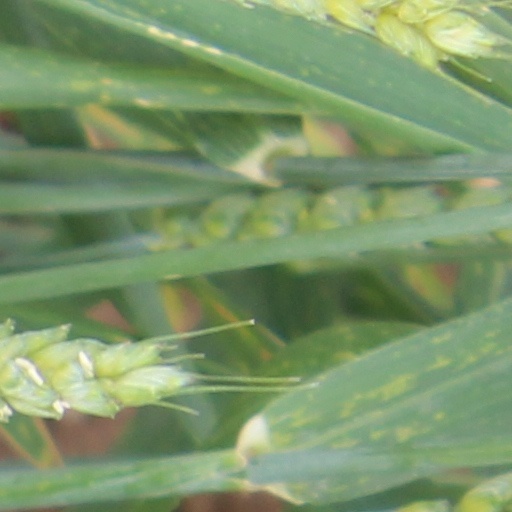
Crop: wheat